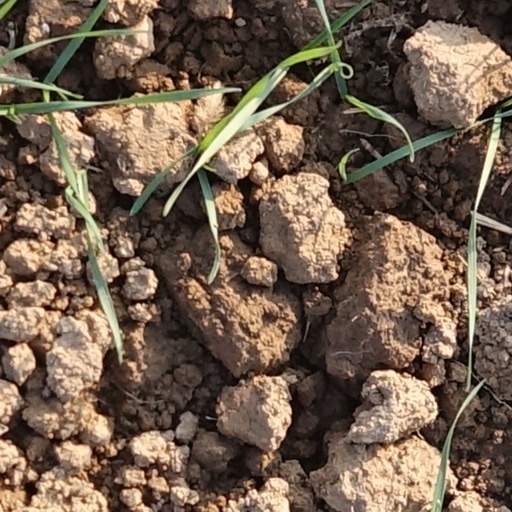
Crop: wheat